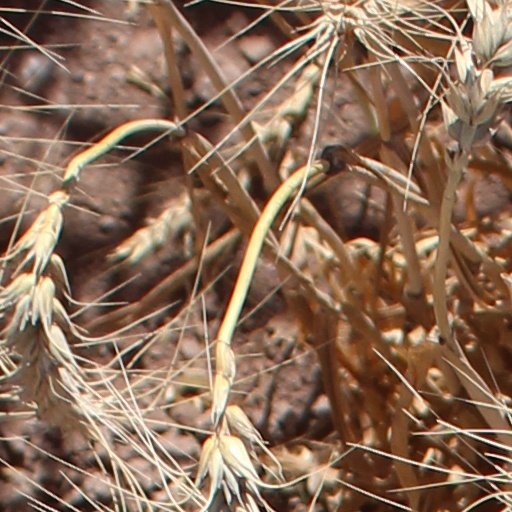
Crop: wheat